World War I memorials

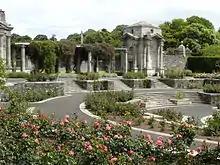
The Irish National War Memorial Gardens, officially opened in 1995

World War I memorials made extensive use of symbolism and allegory. Some of these symbols were national in character, carrying a simple message about national victory – a Gallic rooster triumphing over a German, the , or the Romanians' symbol for their heroes' cult for example – but others, such as images of infantrymen, could be used in different ways, depending on how they were portrayed. Some sculpture of French infantrymen, for example, aims to capture the spirit of French republicanism, while others are designed with more right-wing, nationalist attributes.